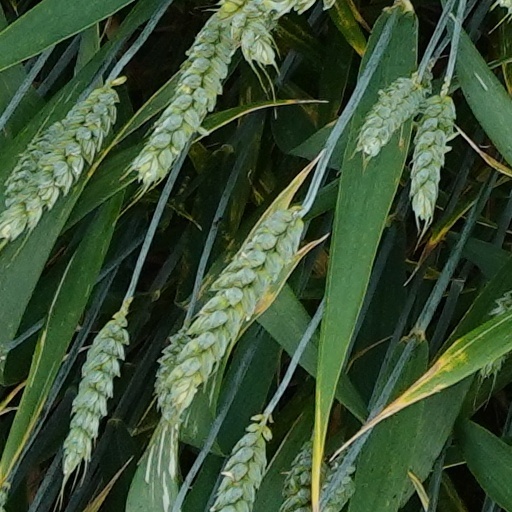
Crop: wheat